IPhone 4

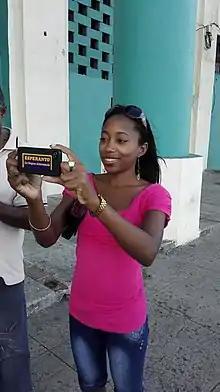
A girl takes pictures with an iPhone 4, Havana, Cuba, 2015.

Shortly after the iPhone 4 was launched, some users reported that signal strength of the phone was reduced when touching the lower left edge of the phone, bridging one of the two locations which separates the two antennas, resulting in dropped calls in some areas with lower signal reception. In response, Apple issued a statement advising that customers should "avoid gripping [the phone] in the lower left corner" when making or receiving a call. Internally, senior antenna expert Ruben Caballero raised concerns to CEO Steve Jobs that the antenna design could lead to dropped calls.